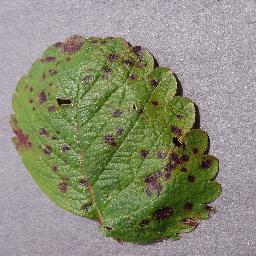
Label: Strawberry___Leaf_scorch